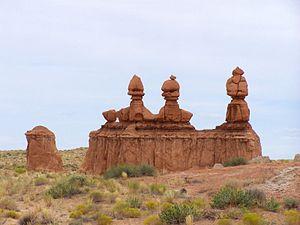
Le parc d'État de Goblin Valley est un parc d'État américain situé dans l'État de l'Utah, classé comme tel le 24 août 1964. Il est notable pour ses centaines de formations rocheuses, cheminées de fées ou hoodoos.